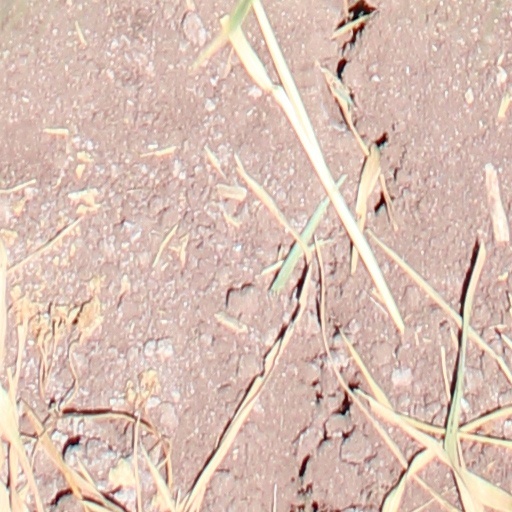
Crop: wheat